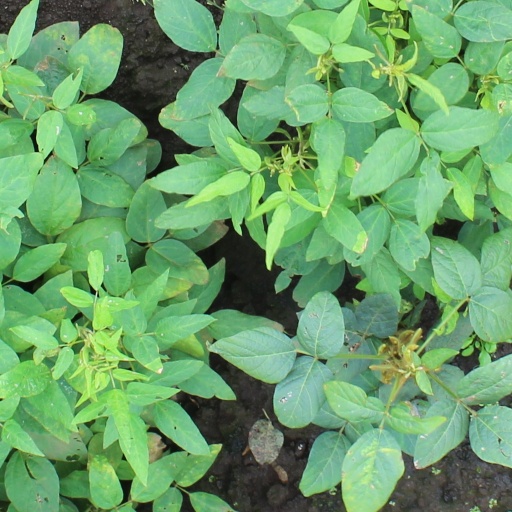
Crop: soybean